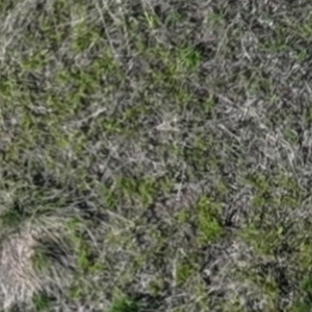
Month: may